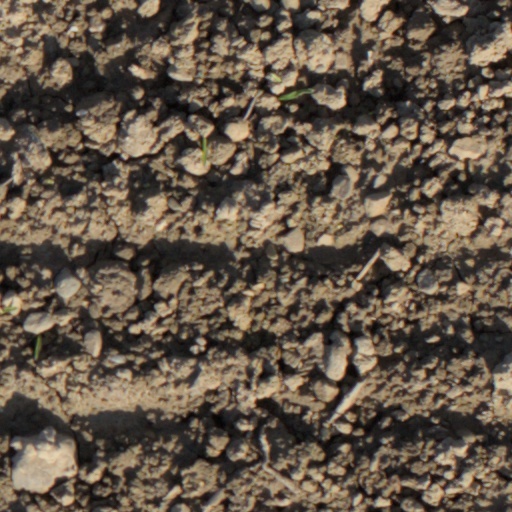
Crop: wheat